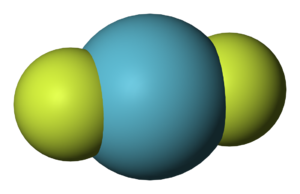
Le difluorure de krypton, de formule KrF₂, est le premier composé du krypton à avoir été identifié. C'est un solide volatil incolore dont la molécule a une structure linéaire F-Kr-F avec des liaisons de 188,9 pm. Il forme des sels des cations KrF⁺ et Kr₂F₃⁺ avec les acides de Lewis forts.